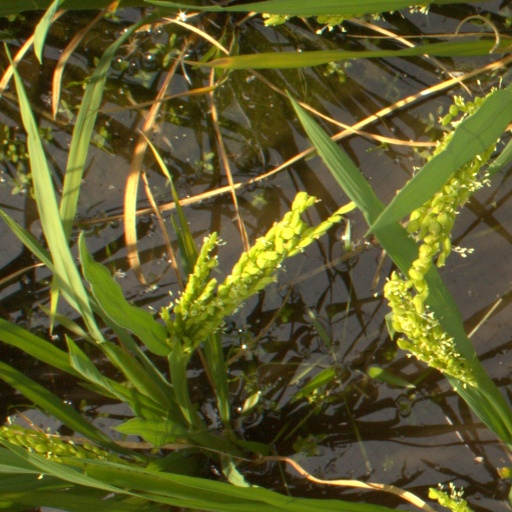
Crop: rice